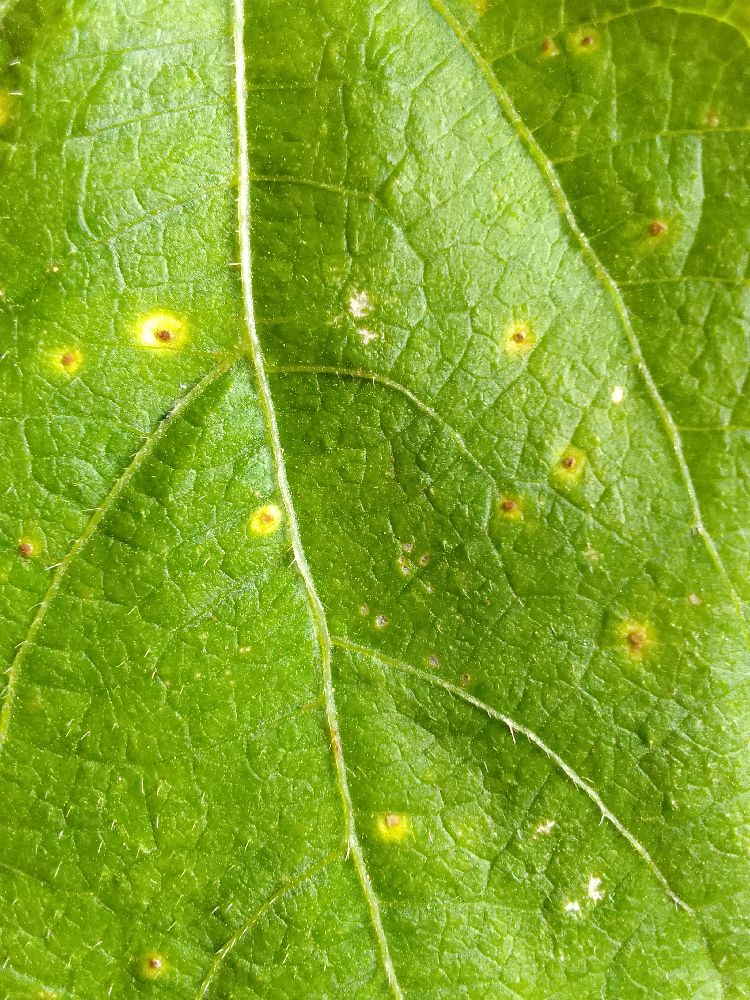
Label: rust